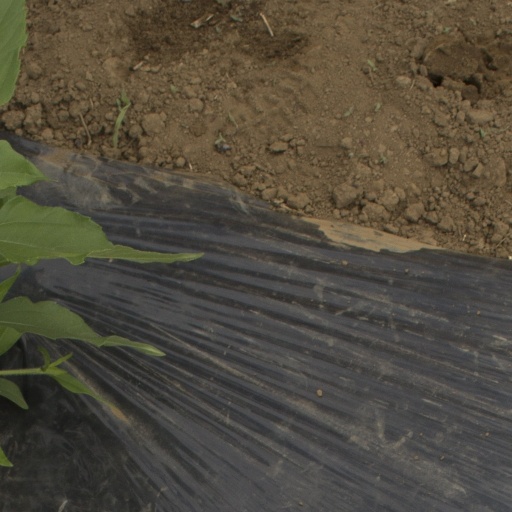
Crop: Jerusalem artichoke